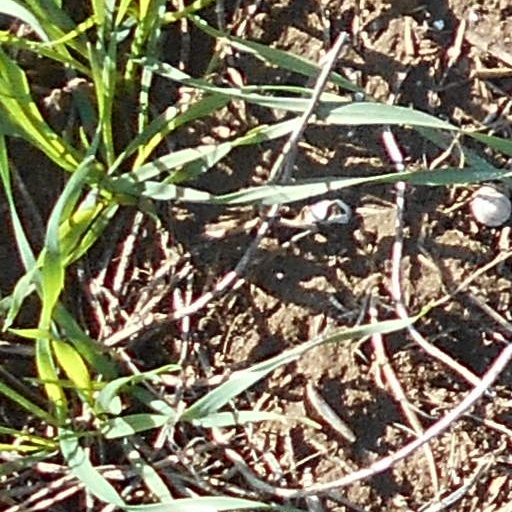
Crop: wheat